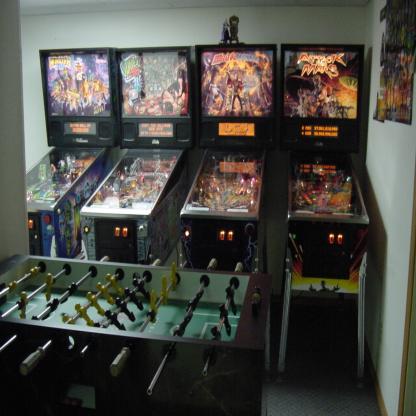
Scene: Indoor